Oared vessel tactics

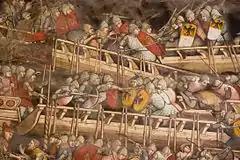
Battle between Venetian and Holy Roman fleets; detail of fresco by Spinello Aretino 1407–1408

Roger of Lauria (c. 1245–1305) was a successful medieval naval tactician who fought for the Aragon navy against French Angevin fleets in the War of the Sicilian Vespers. At the Battle of Malta in July 1283, he lured out Angevin galleys that were beached stern-first by openly challenging them. Attacking them in a strong defensive position head-on would have been very dangerous since it offered good cohesion, allowed rowers to escape ashore and made it possible to reinforce weak positions by transferring infantry along the shore. He also employed skilled crossbowmen and almogavars, light infantry, that were more nimbler in ship-to-ship actions than heavily armed and armored French soldiers. At the Battle of the Gulf of Naples in 1284, his forces launched clay cooking pots filled with soap before attacking; when the pots broke against the enemy decks, they became perilously slippery and difficult for heavy infantry to keep their feet on.